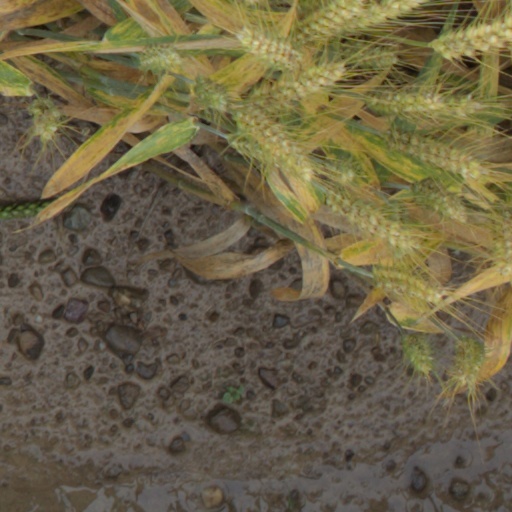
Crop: wheat